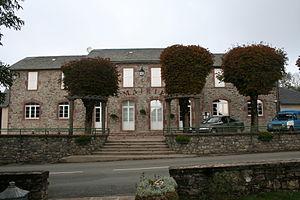
Barre (Tarn) - mairie et école.
L'histoire du département du Tarn commence bien avant l'attribution du nom de la rivière Tarn à un département nouvellement formé en 1790. D'abord nommée Civitas albigensium à partir de la création de l'évêché d'Albi, la région devient l'Albigeois durant l'Ancien Régime.
Barre est une commune française située dans le département du Tarn, en région Occitanie.